Karl von Wogau

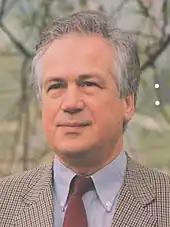
Karl von Wogau in 1989

Karl von Wogau (born 18 July 1941 in Freiburg) is a German politician. He studied law and economics in Freiburg, Munich and Bonn and holds a Doctorate on the constitutional history of Further Austria "(German: Vorderösterreich)".